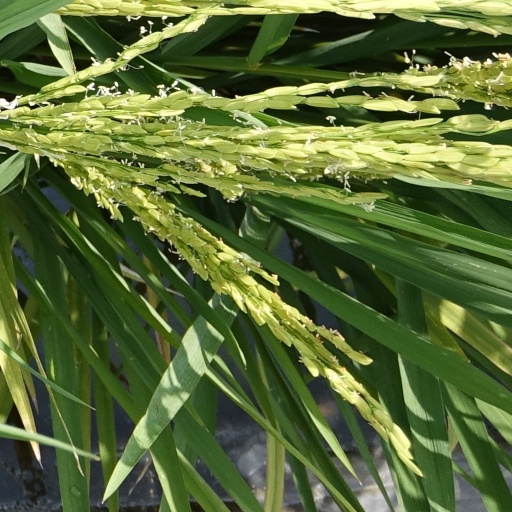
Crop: rice